Till the Clouds Roll By

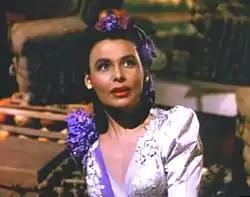
Lena Horne as Julie Laverne in a mini-production of "Show Boat", singing "Can't Help Lovin' Dat Man".

The working title for the film was "As the Clouds Roll By". Gene Kelly was intended to play Kern, with Gloria DeHaven, Jacqueline White, Imogen Carpenter, and Jeanette MacDonald in major parts. None appeared in the film.